Beltway Series

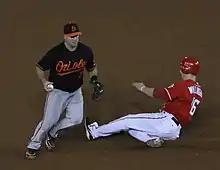
A play at second base during a 2010 Beltway Series game at Nationals Park

Controversy that fuels the Beltway Series rivalry revolves around various factors related to the unusual way in which the Washington, D.C. baseball market developed between the departure of the second Washington Senators team after the 1971 season and the arrival of the Nationals for the 2005 season because of the Orioles′ deep penetration of the Washington market during the era, as well as the circumstances under which the Expos relocated to Washington and the television deal MLB struck with the Orioles for coverage of Nationals games.